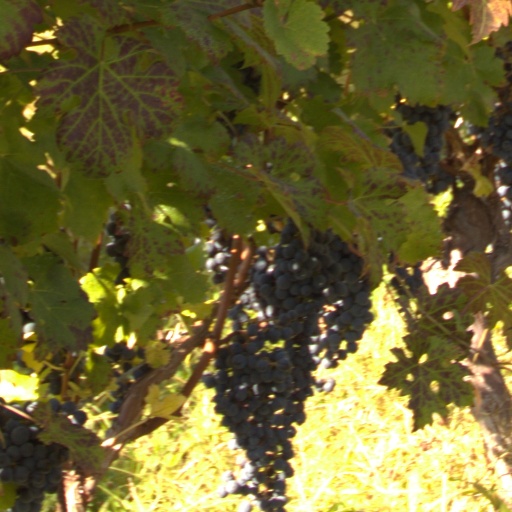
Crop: grape